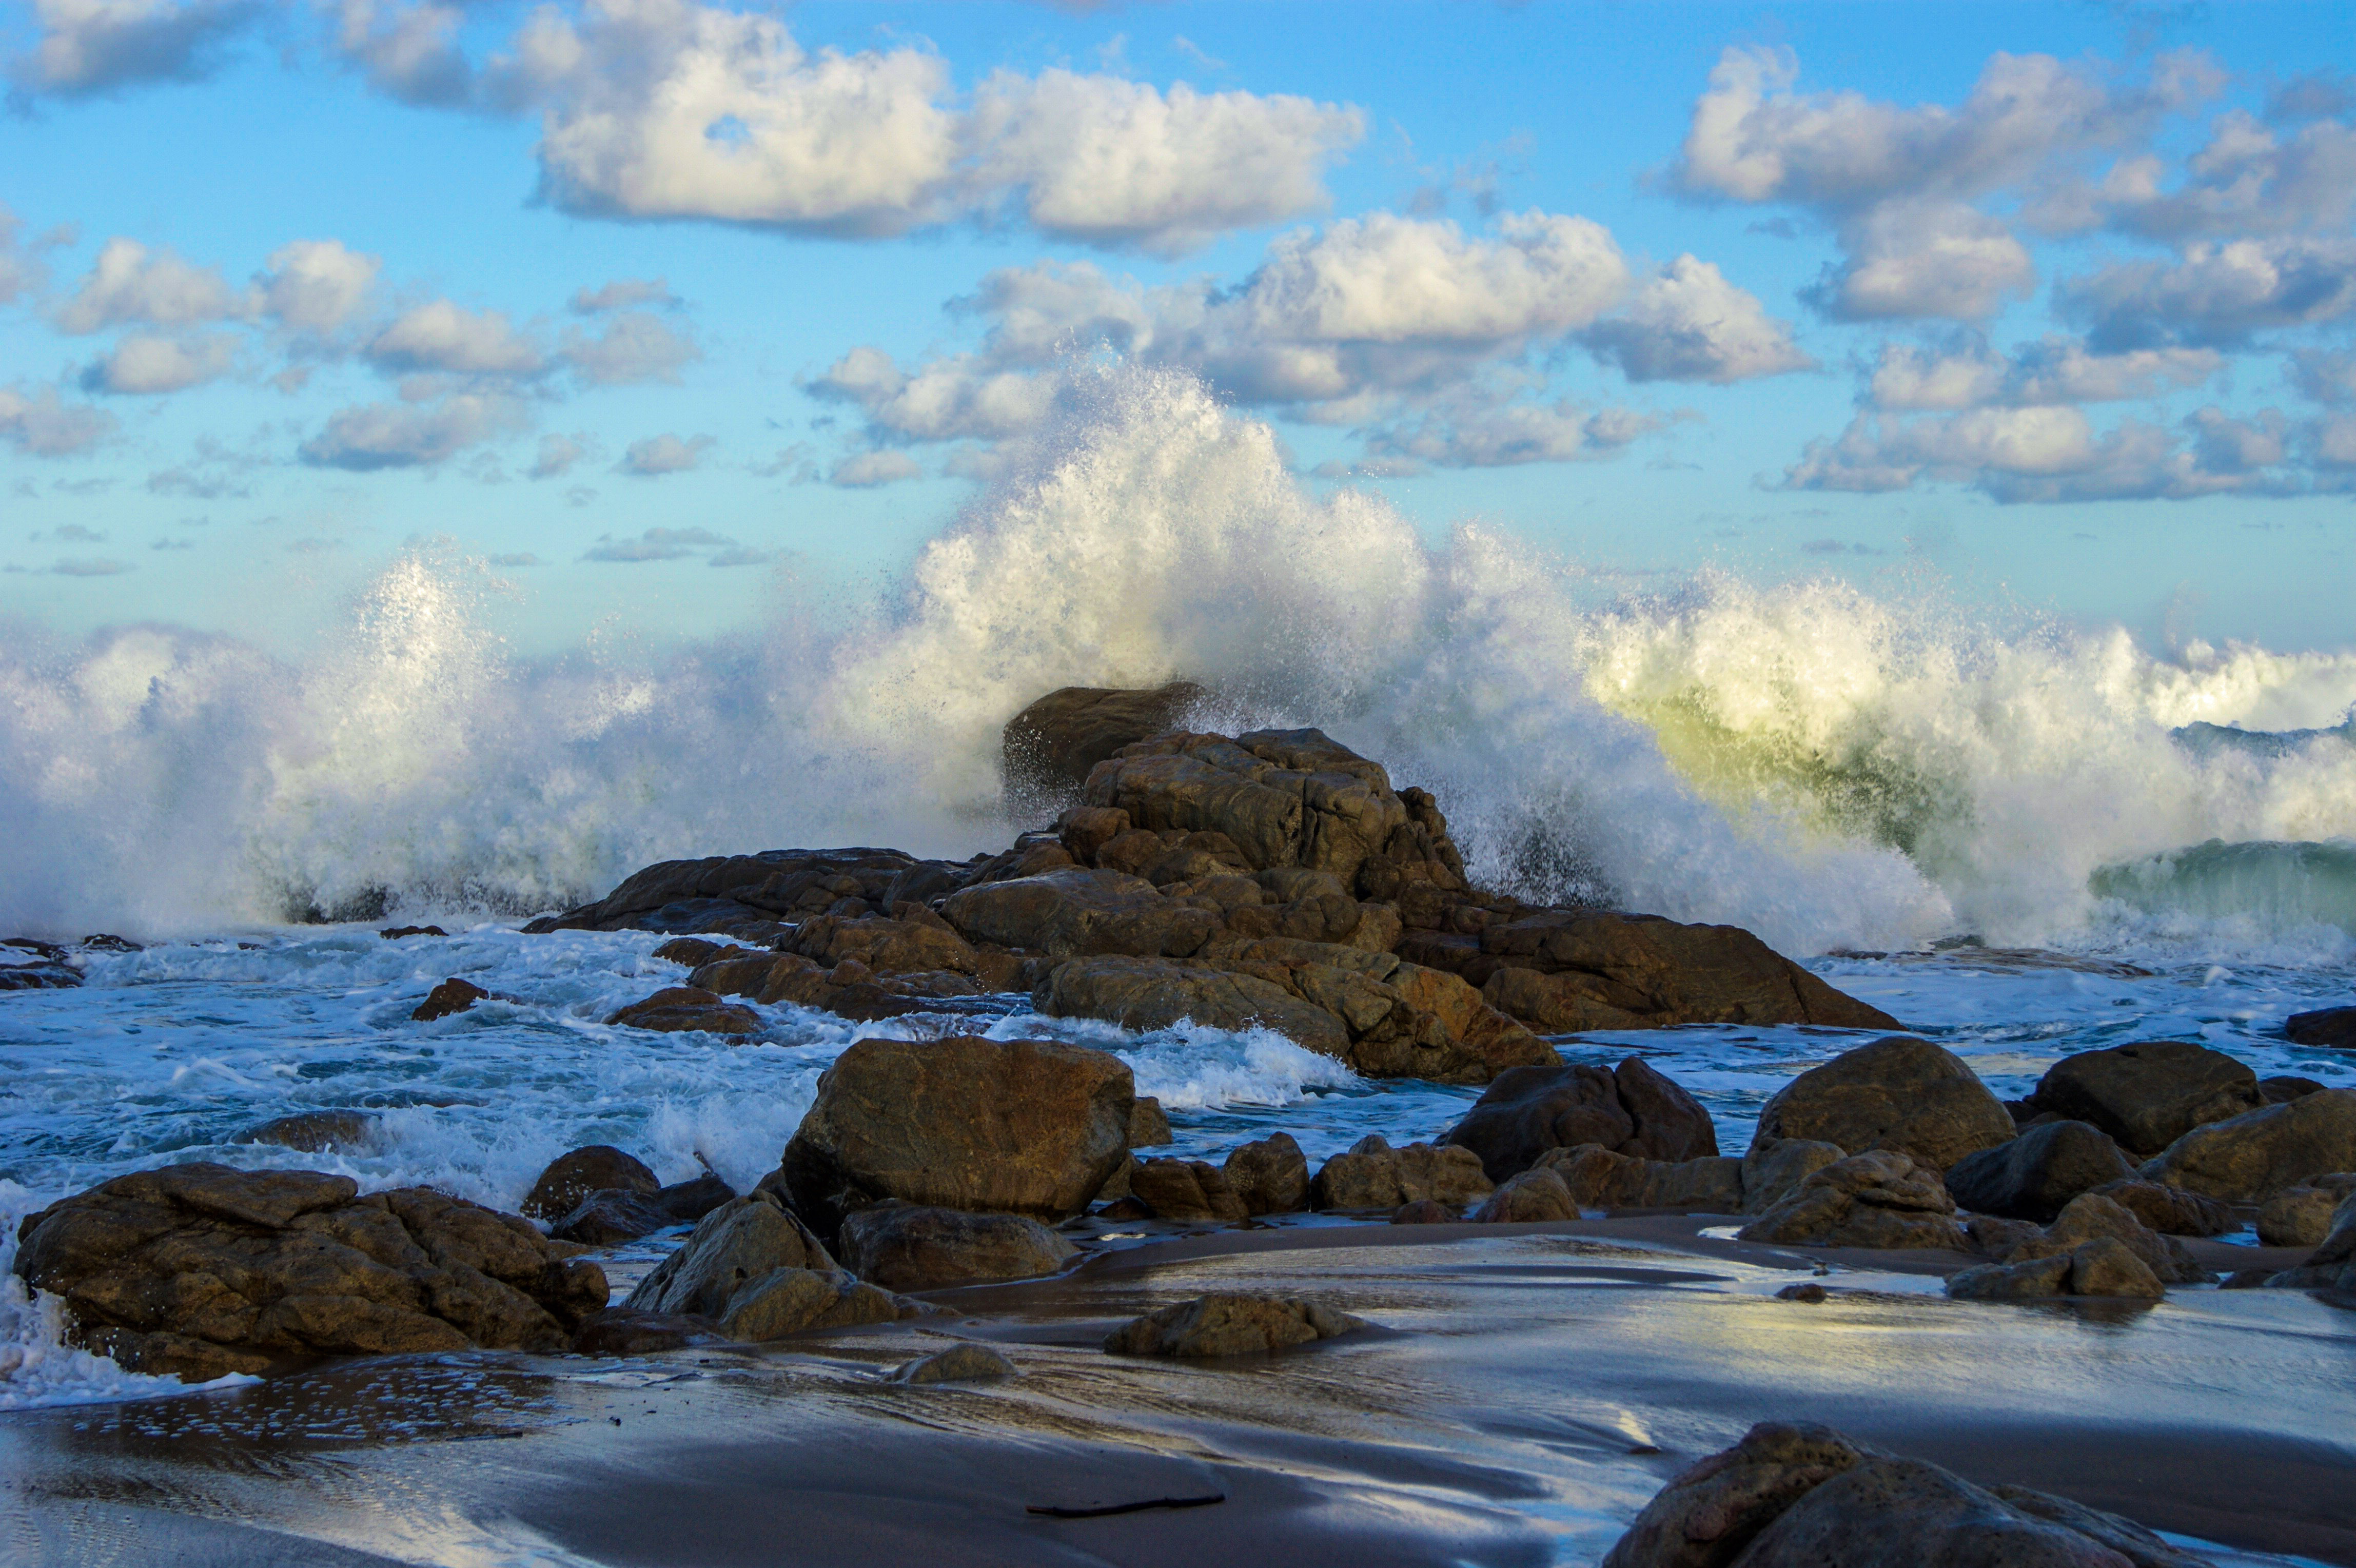
beach, landscape, sea, coast, water, sand, rock, ocean, mountain, winter, cloud, sky, sunrise, morning, shore, wave, dawn, cliff, ice, cove, africa, holiday, bay, arctic, terrain, material, body of water, rocks, south, clouds, broom, cape, sa, landform, natural environment, geographical feature, wind wave